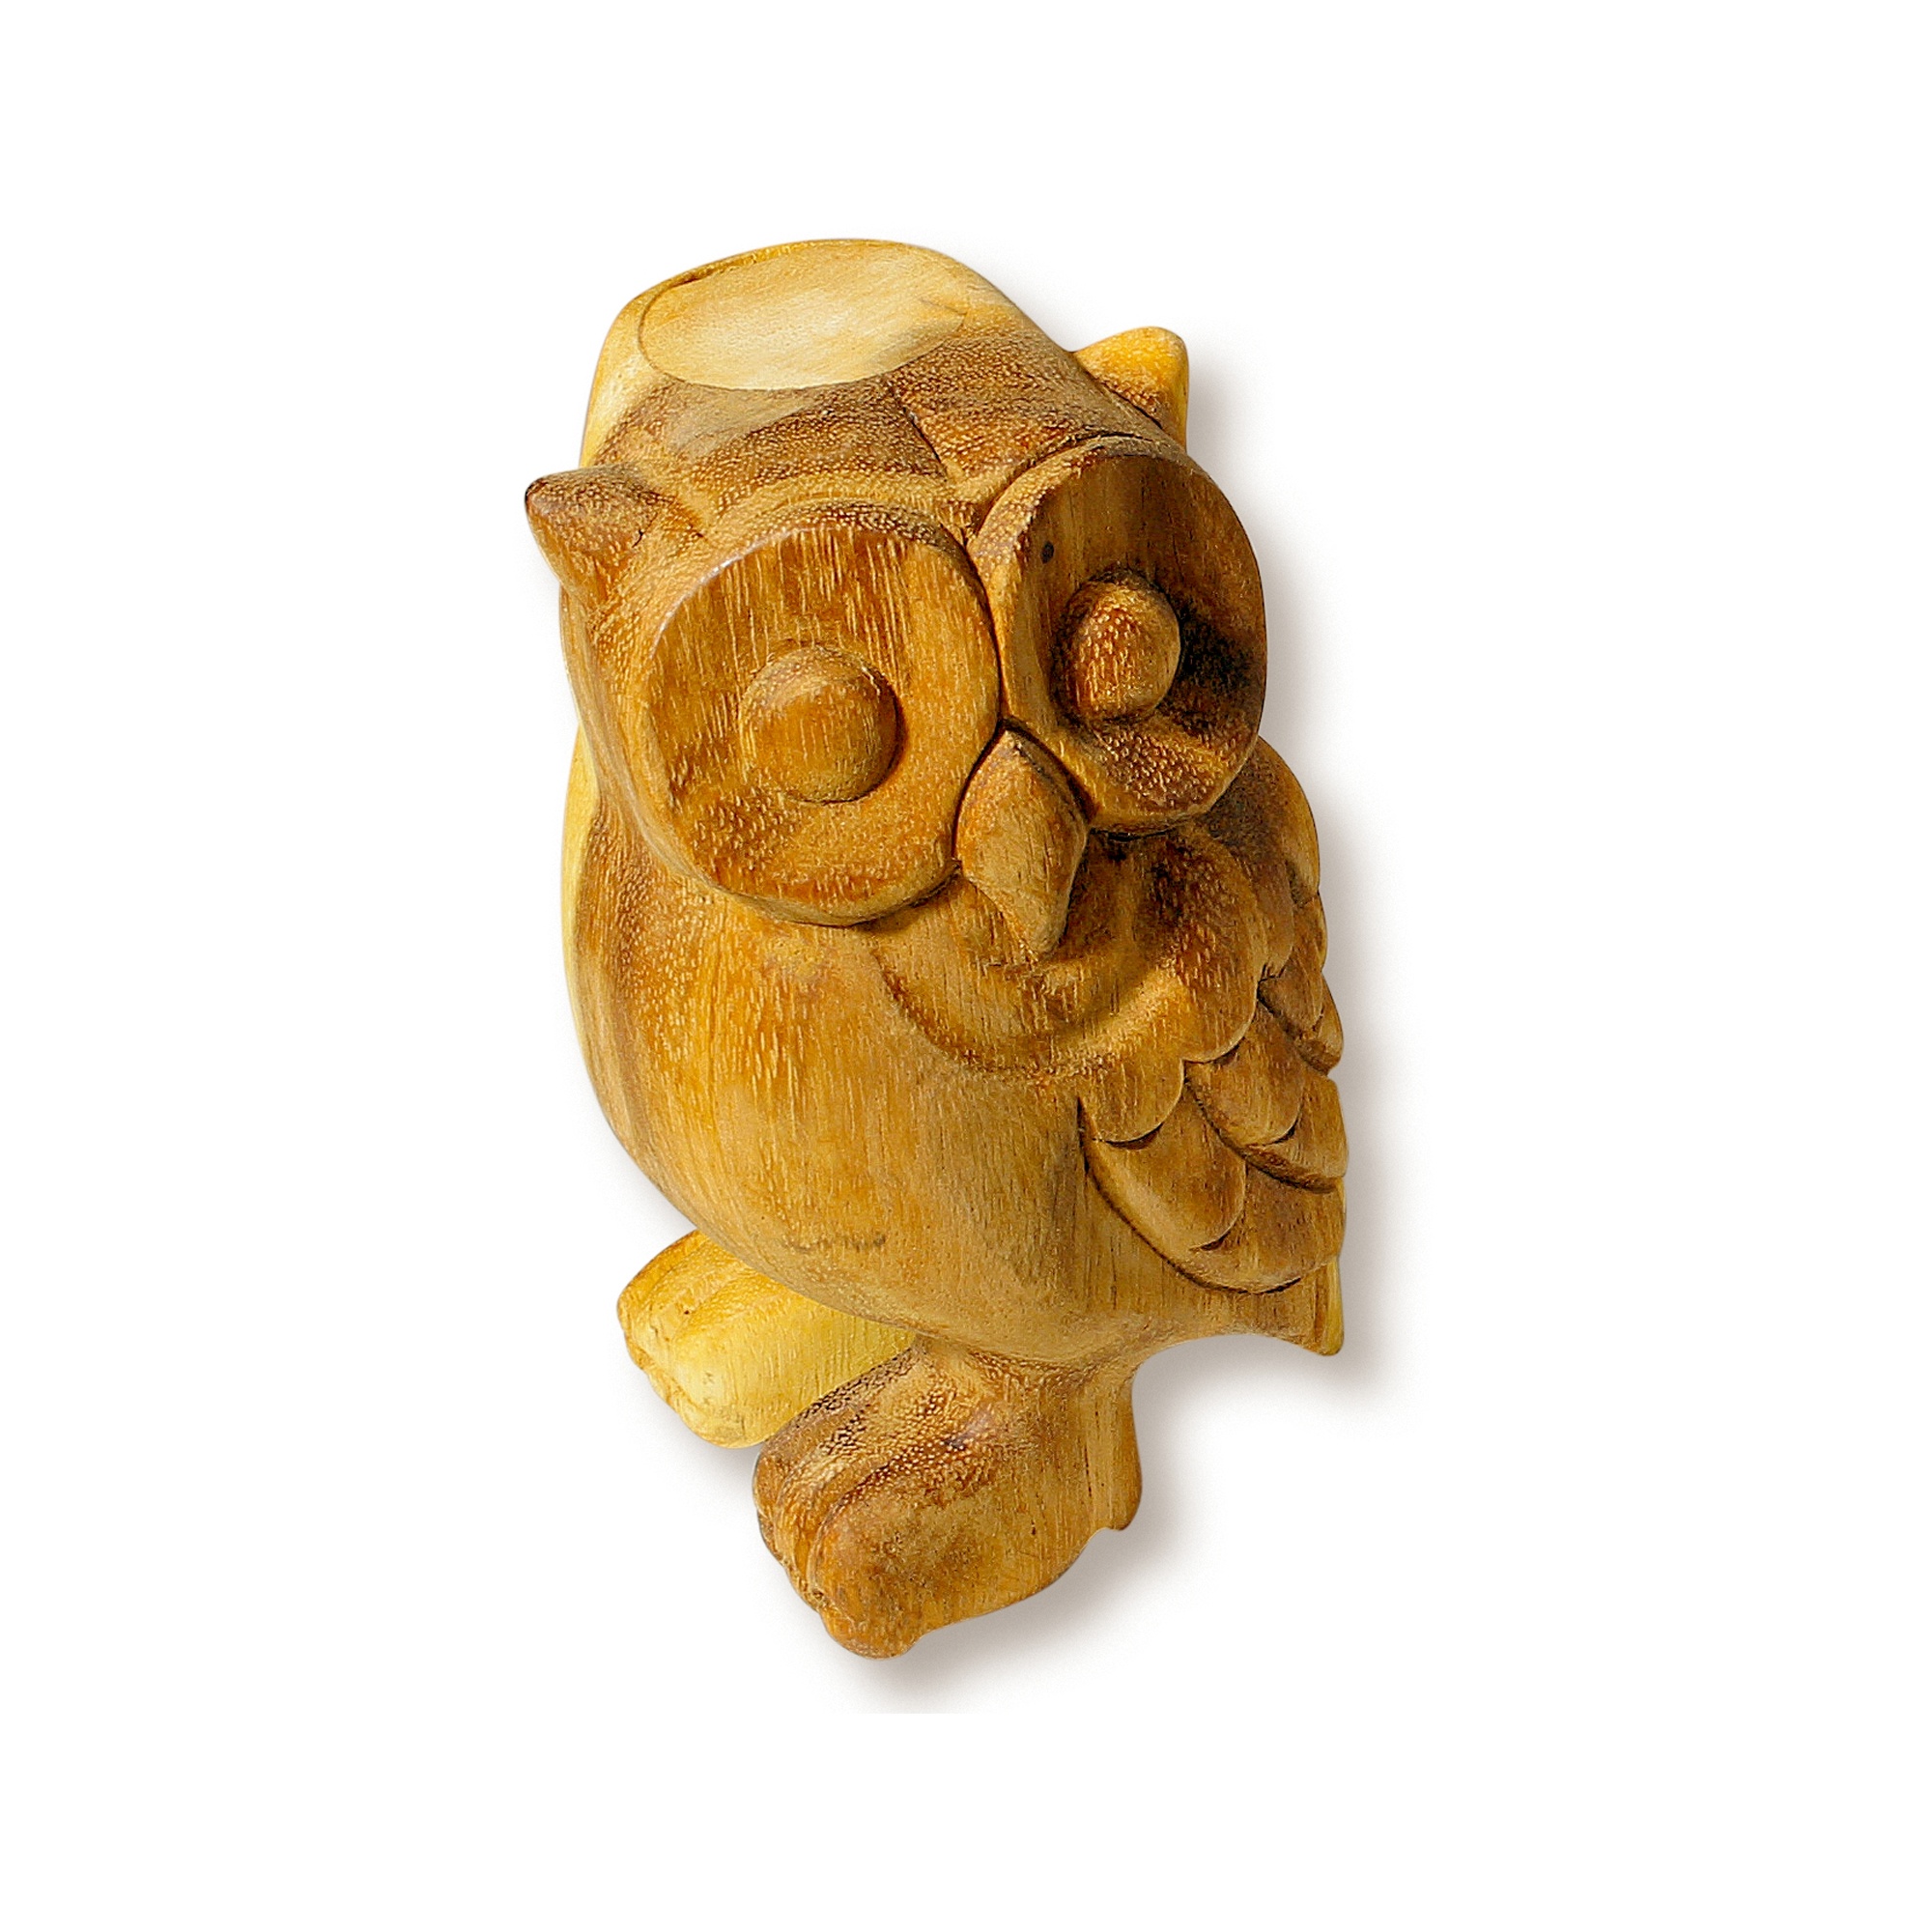
Eule, Groß
Brand: feeltone trade
guruhh - guruhh Sie tönt, am Hinterkopf leicht angeblasen, tief und leicht rauchig, fester angeblasen klingt sie höher. Die Eule ist Nachts aktiv und weil sie so mehr hört und sieht als andere, ist sie des Zauberers Krafttier. Größe ca.: 16 x 9 x 8 cm
Category: Arts & Entertainment > Hobbies & Creative Arts > Musical Instruments > Woodwinds > Jew's Harps